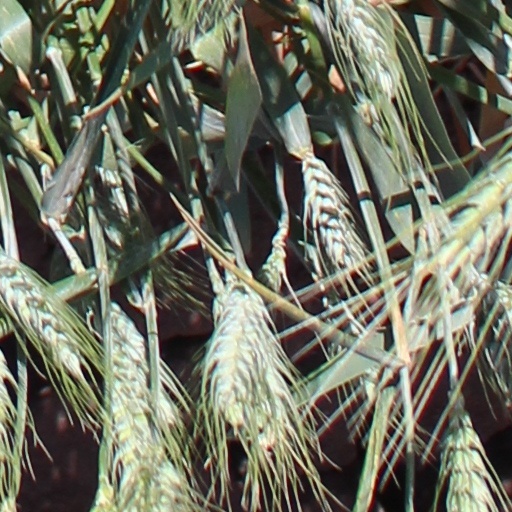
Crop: wheat